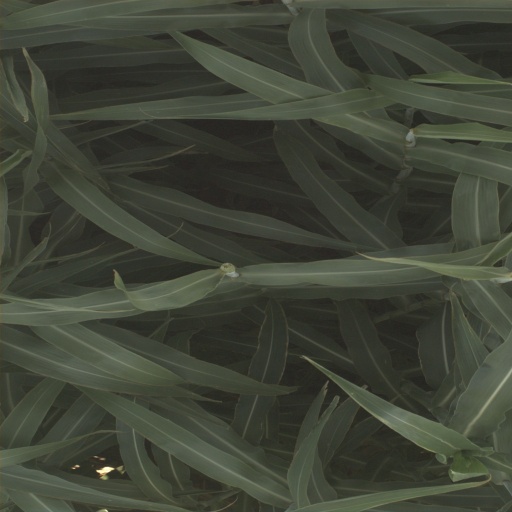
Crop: sorghum